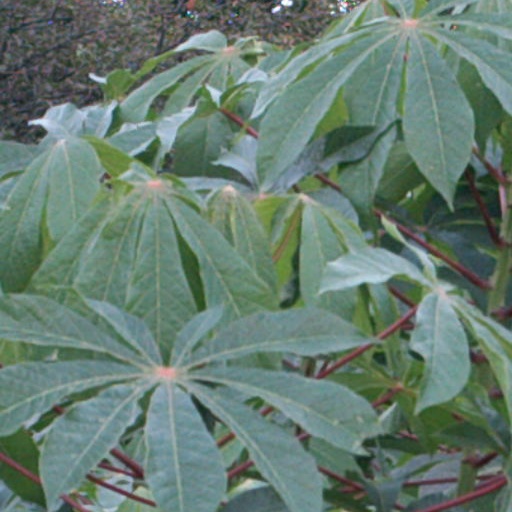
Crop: cassava